Woodcrest station

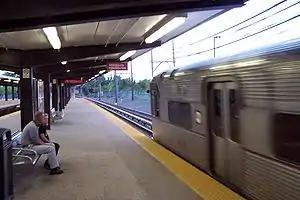
A Philadelphia-bound train arrives at the station in 2005

Woodcrest station is an at-grade rapid transit station on the PATCO Speedline, operated by the Delaware River Port Authority. It is located in Woodcrest section of Cherry Hill, New Jersey, after which the station is named, near the intersection of Woodcrest Road and Melrose Avenue.